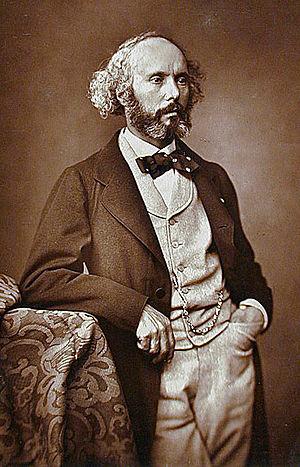
Félicien David, né à Cadenet le 13 avril 1810 et mort à Saint-Germain-en-Laye le 29 août 1876, est un compositeur français.